Johannes Remus Quietanus

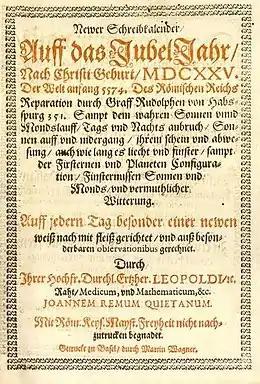

Johann Ruderauf was born on 22 September 1588 in Herda, near Bad Salzungen in Thuringia (Germany). His father Jeremias Ruderauf (or Rudravius) was a pastor and a schoolmaster. In the Julian Calendar, Johann was baptised as a Protestant on 15 September 1588.